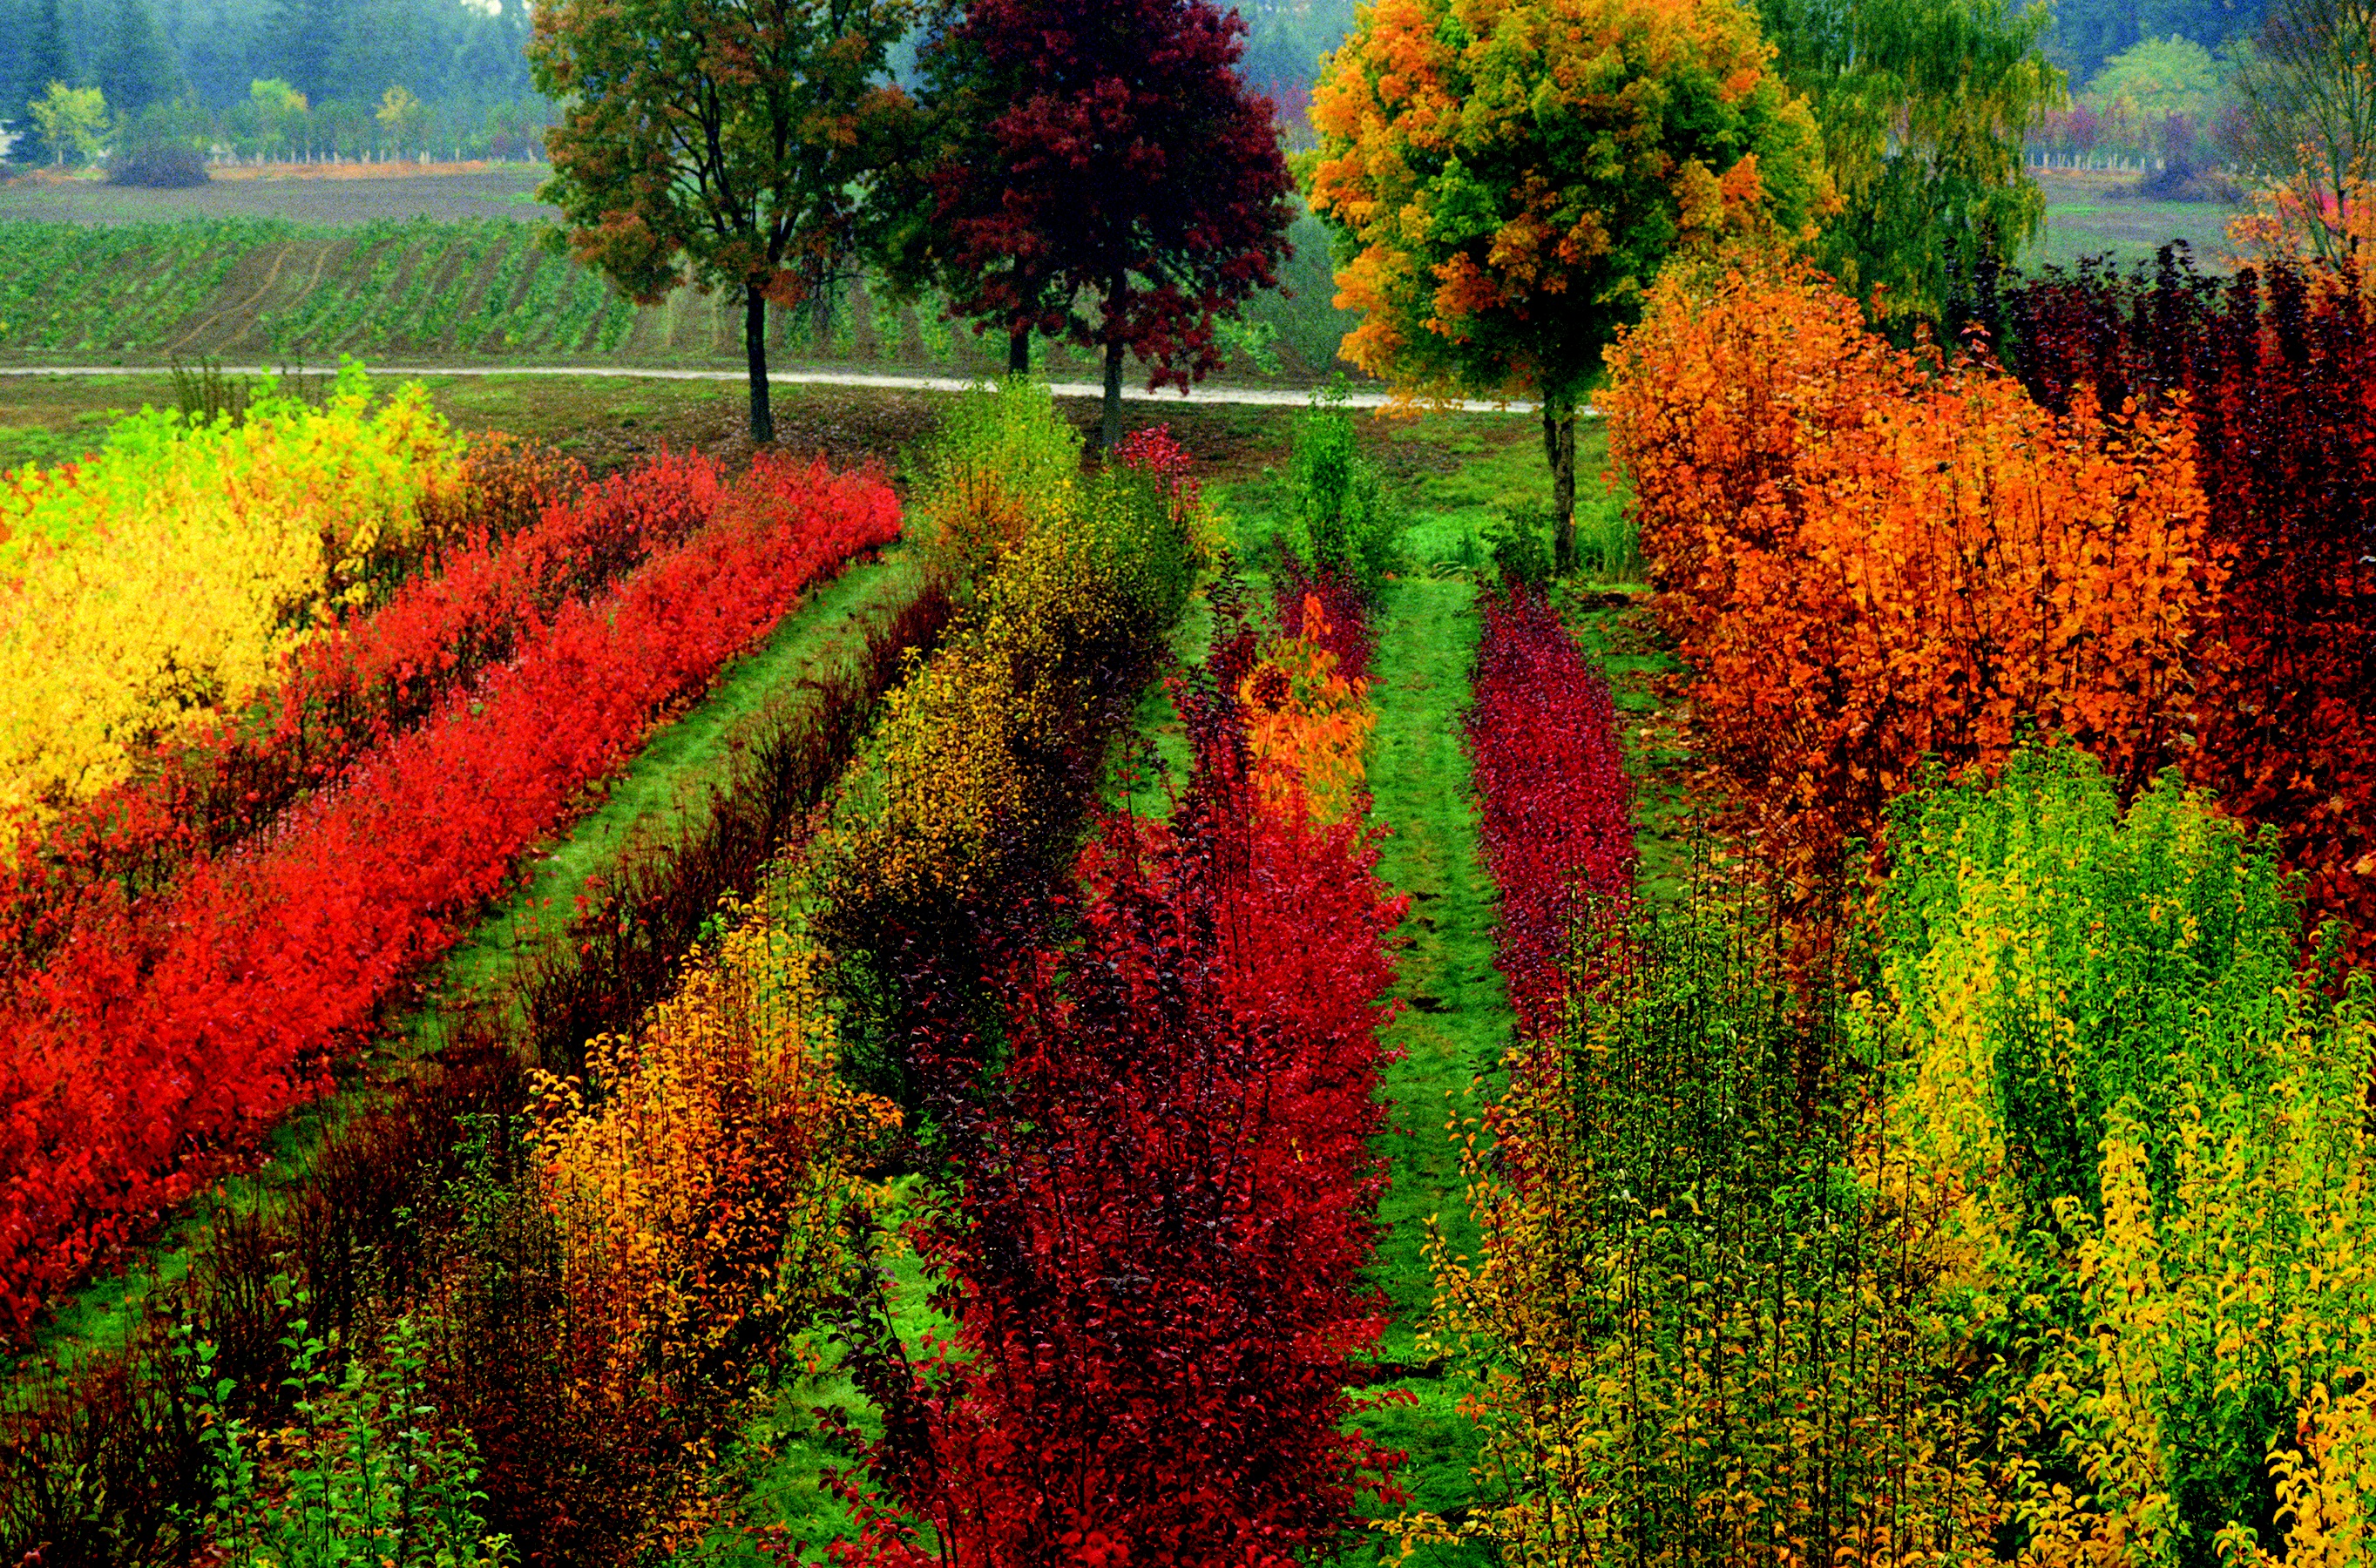
landscape, tree, nature, plant, field, leaf, fall, flower, green, autumn, scenery, botany, agriculture, season, flowers, colors, shrub, woodland, oregon, woody plant